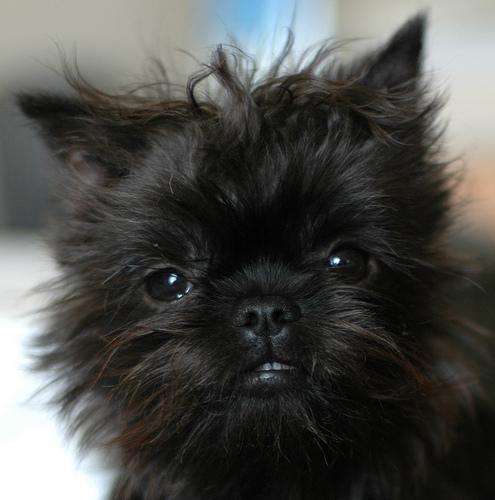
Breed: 200-n000012-affenpinscher